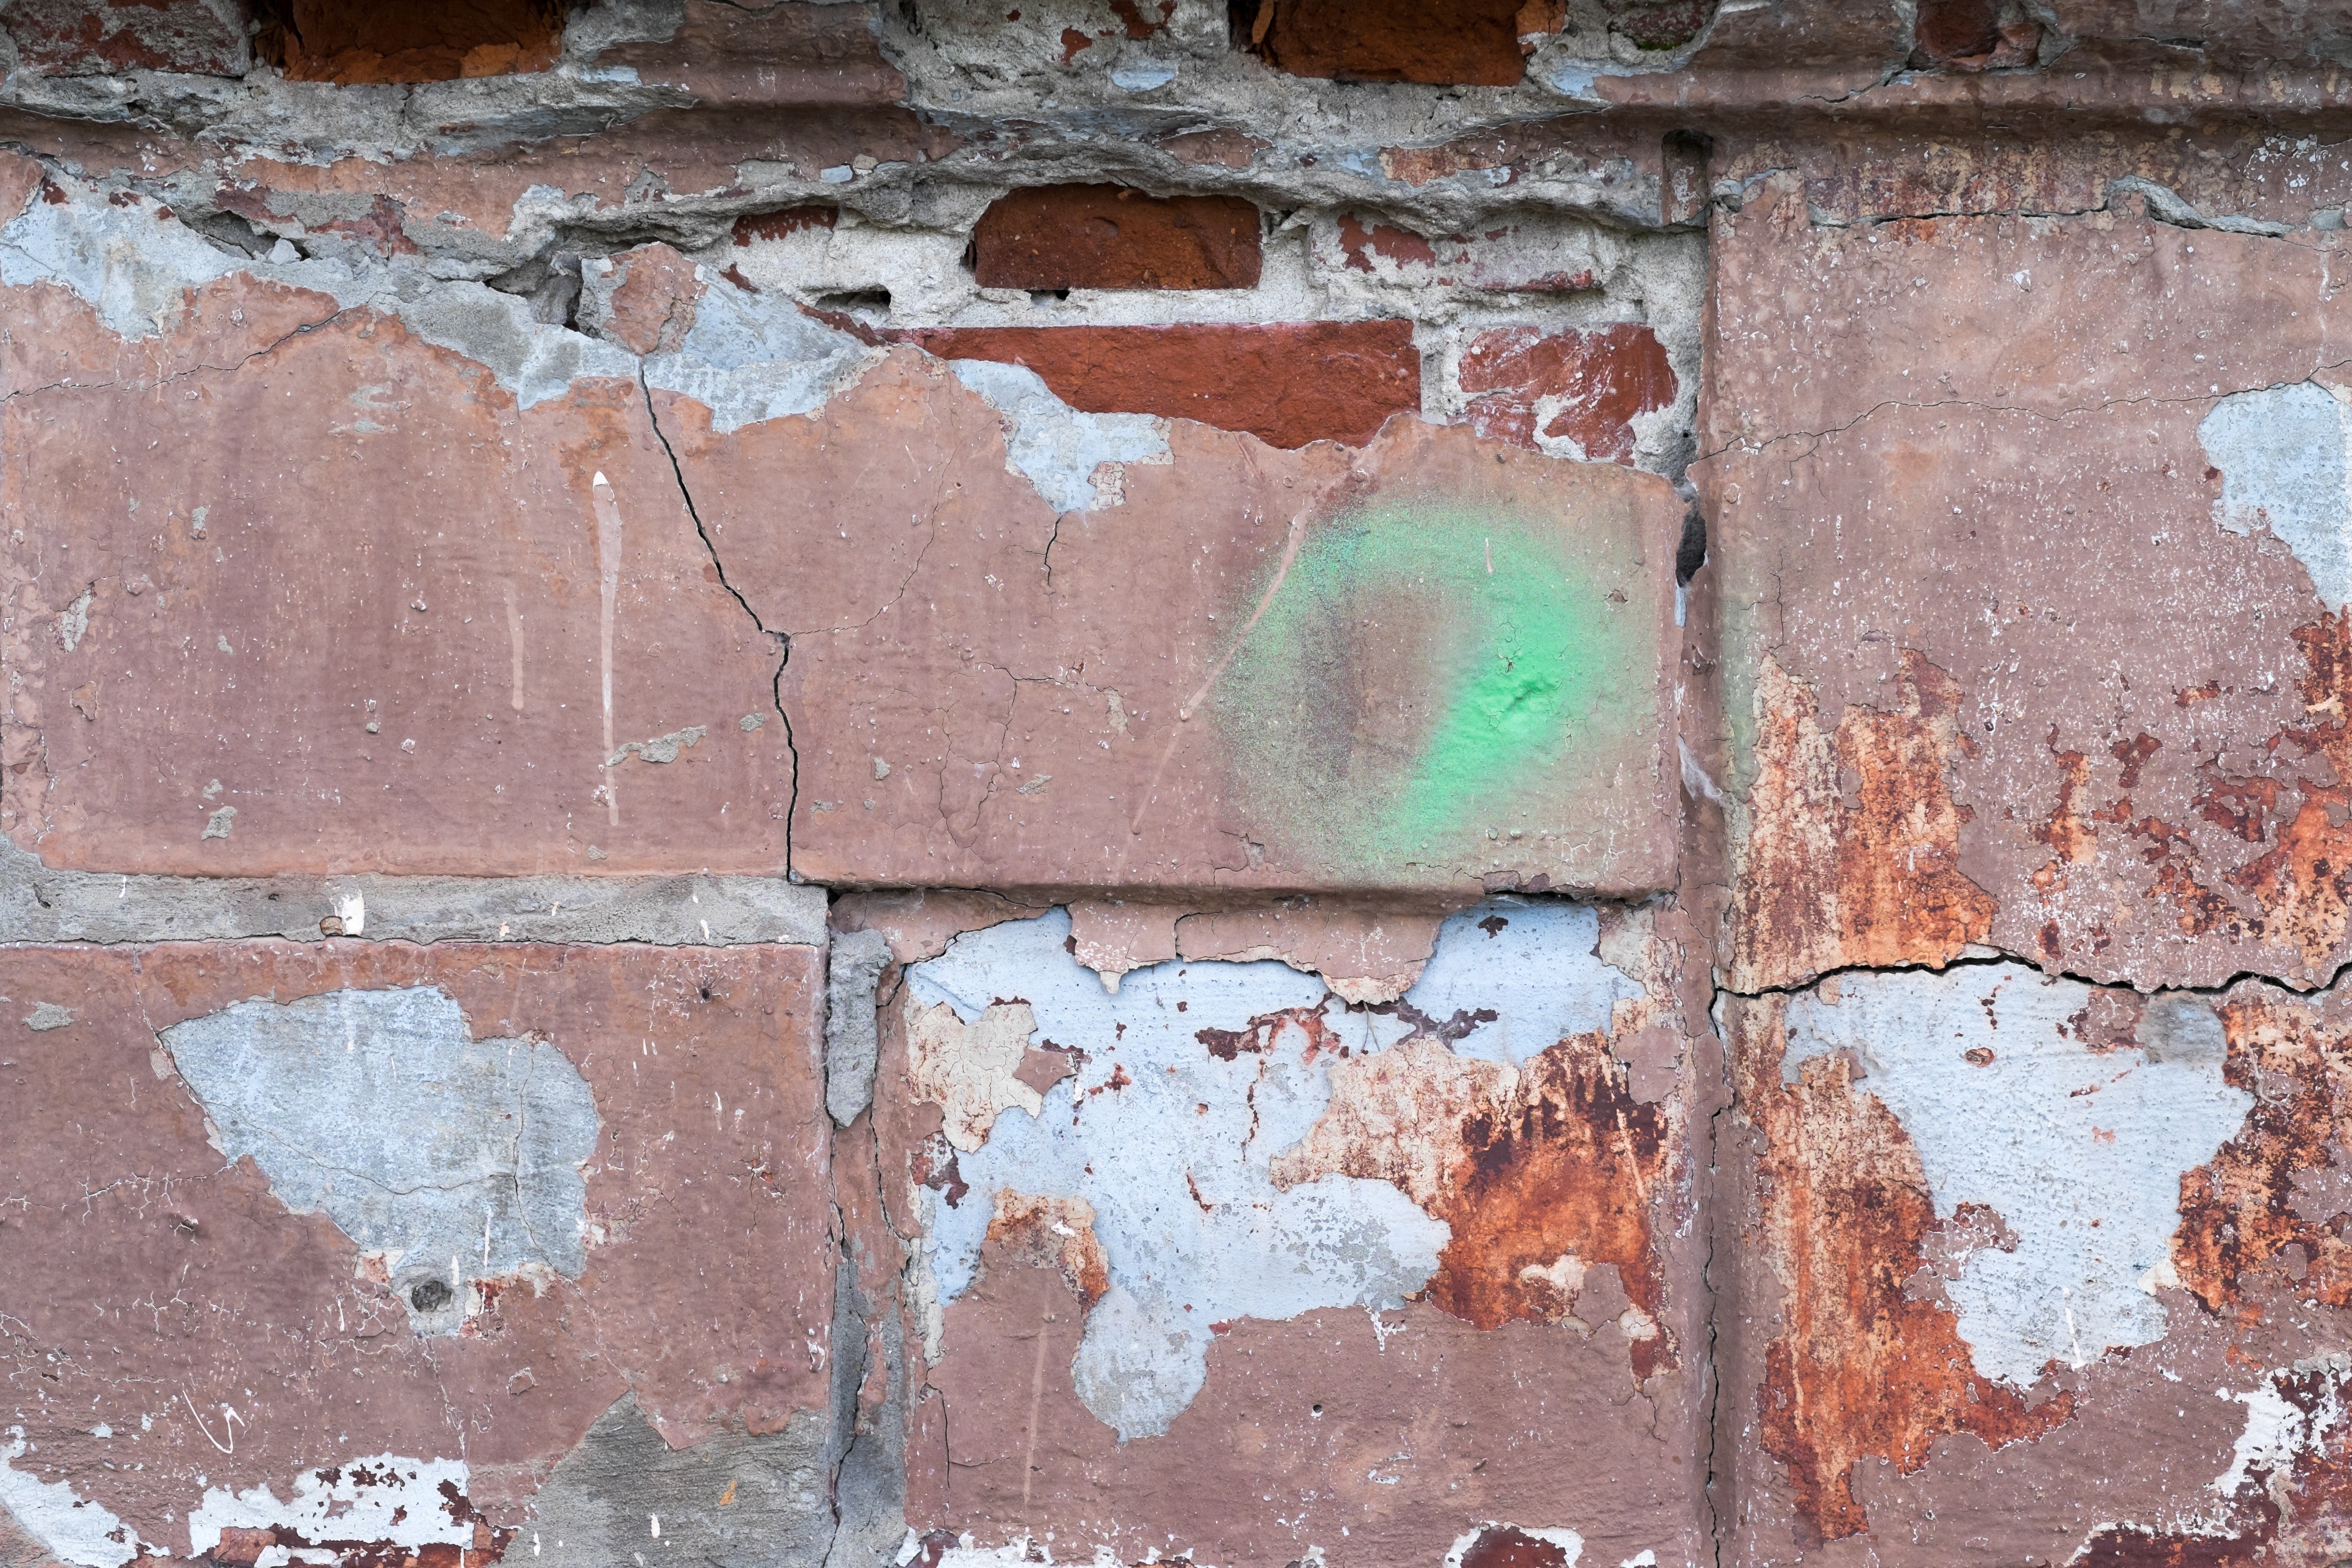
architecture, wood, house, texture, floor, window, old, city, wall, construction, soil, paint, grunge, brick, material, concrete, cracked, block, fortress, background, design, shabby, cement, barrier, brickwork, obstacle, element, plaster, solid, wall house, deadlock, wall building, the fa ade of the, old wall, ancient history, concrete background, zasharpanny